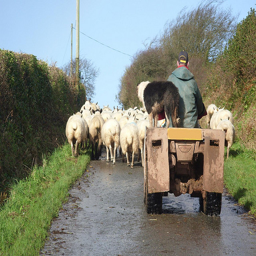
A man driving a farm vehicle with a dog on it following sheep.
a number of sheep walking on a city street
A man sitting on a fourwheeler with his dogs following a heard of sheep.
A man on a flat truck is behind a large group of farm animals.
A heard of sheep are moved along a path by a man in a vehicle.